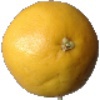
Label: white_grapefruit